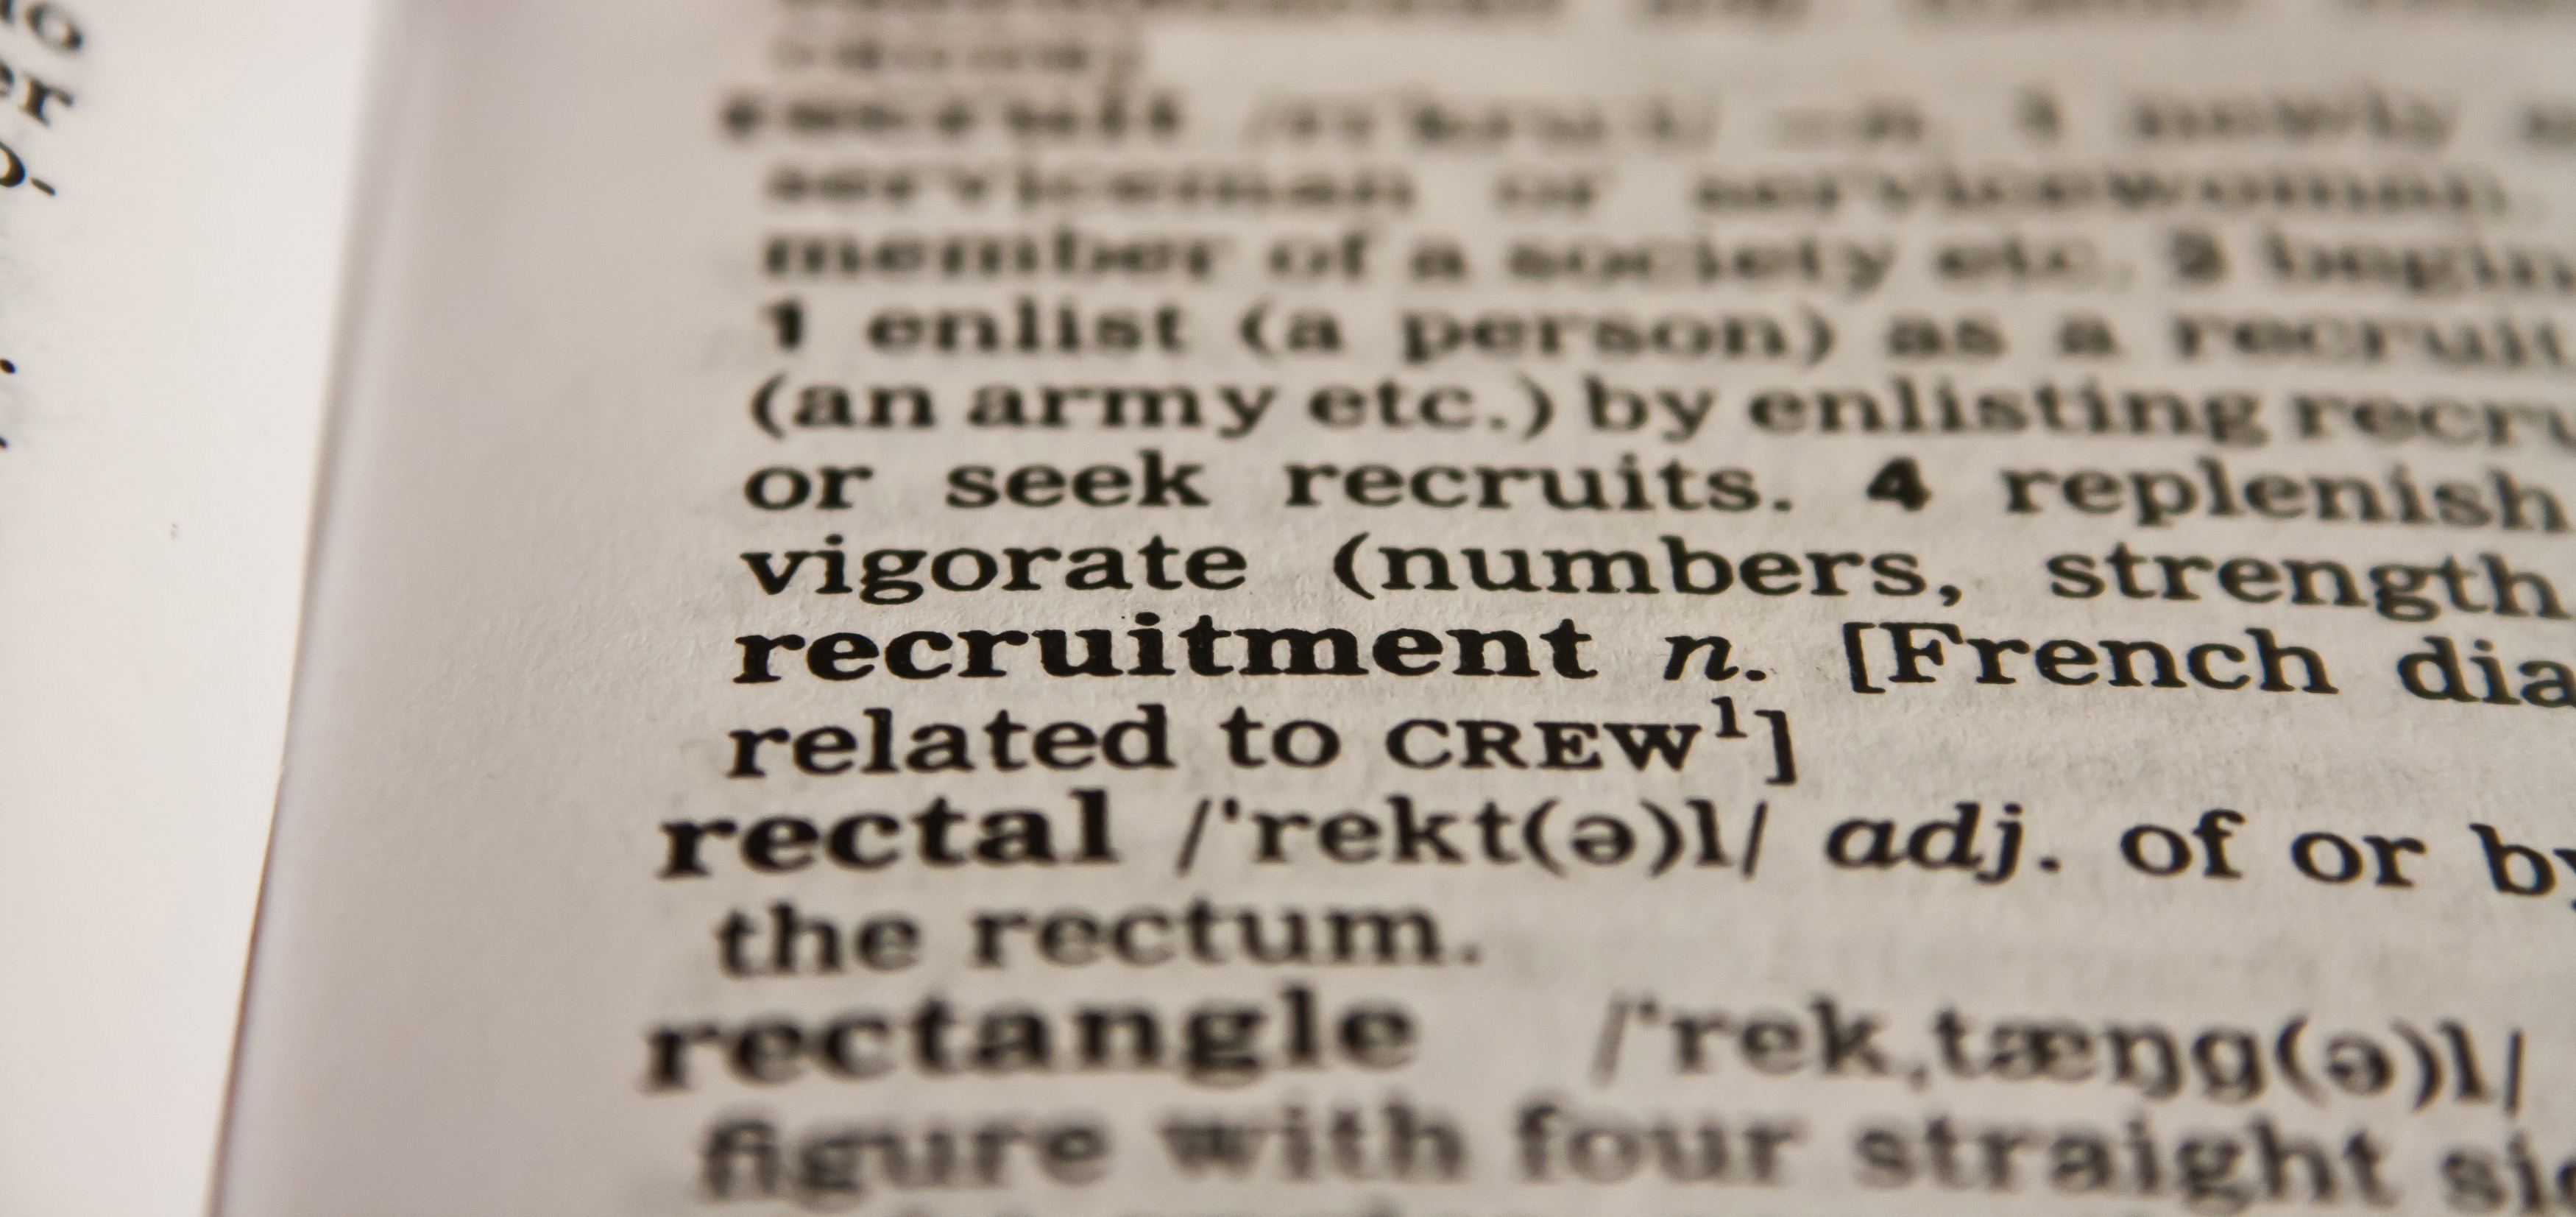
writing, book, read, word, page, font, text, dictionary, organ, document, information, lookup, knowledge, recruitment, commemorative plaque